GOCE

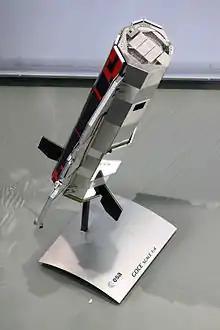
Model of GOCE

In February 2010 a fault was discovered in the satellite's computer, which meant controllers were forced to switch control to the backup computer.